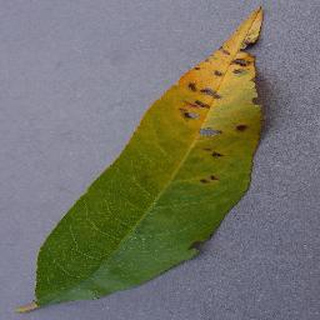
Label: peach_bacterial_spot